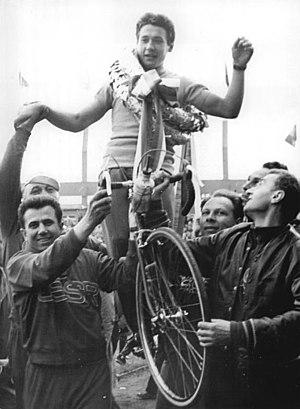
La Course de la Paix est une épreuve cycliste à étapes, créée en 1948. Organisée par les quotidiens des partis communistes polonais Trybuna Ludu et tchécoslovaque Rudé Právo, la course se dispute jusqu'en 1951 entre Varsovie et Prague. En 1952, le journal Neues Deutschland, organe du Parti socialiste unifié d'Allemagne se joint à l'organisation. Désormais, la Course de la Paix alterne ses départs et ses arrivées entre les trois capitales, Berlin, Prague et Varsovie. Cette organisation dure jusqu'en 1984. En 1985 et 1986, les soviétiques sont associés à l'organisation de la course : le quotidien la Pravda devient coorganisateur et les départs sont donnés de Moscou puis de Kiev. Elle reprend en 1987 son parcours traditionnel, entre Berlin, Prague et Varsovie, et célèbre son 40ᵉ anniversaire en réunissant au départ de Berlin 156 coureurs répartis en 26 équipes venues de 3 continents. C'est son apogée. La première page du règlement de la Course de la Paix définit l'objectif de l'épreuve :